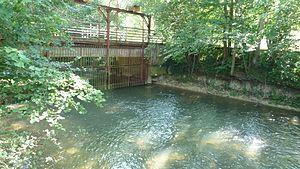
La Bèze à son entrée sur le site de la poudrerie de Vonges.
La Bèze est une rivière française située dans le département de la Côte-d'Or, en Bourgogne-Franche-Comté. C'est un affluent de la Saône en rive droite et donc un sous-affluent du Rhône.